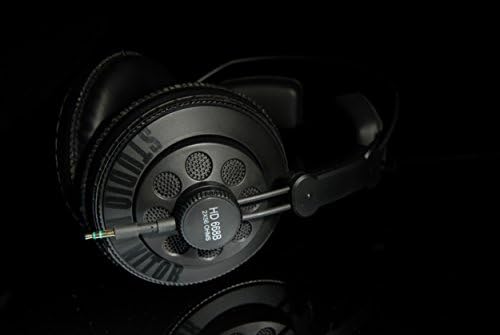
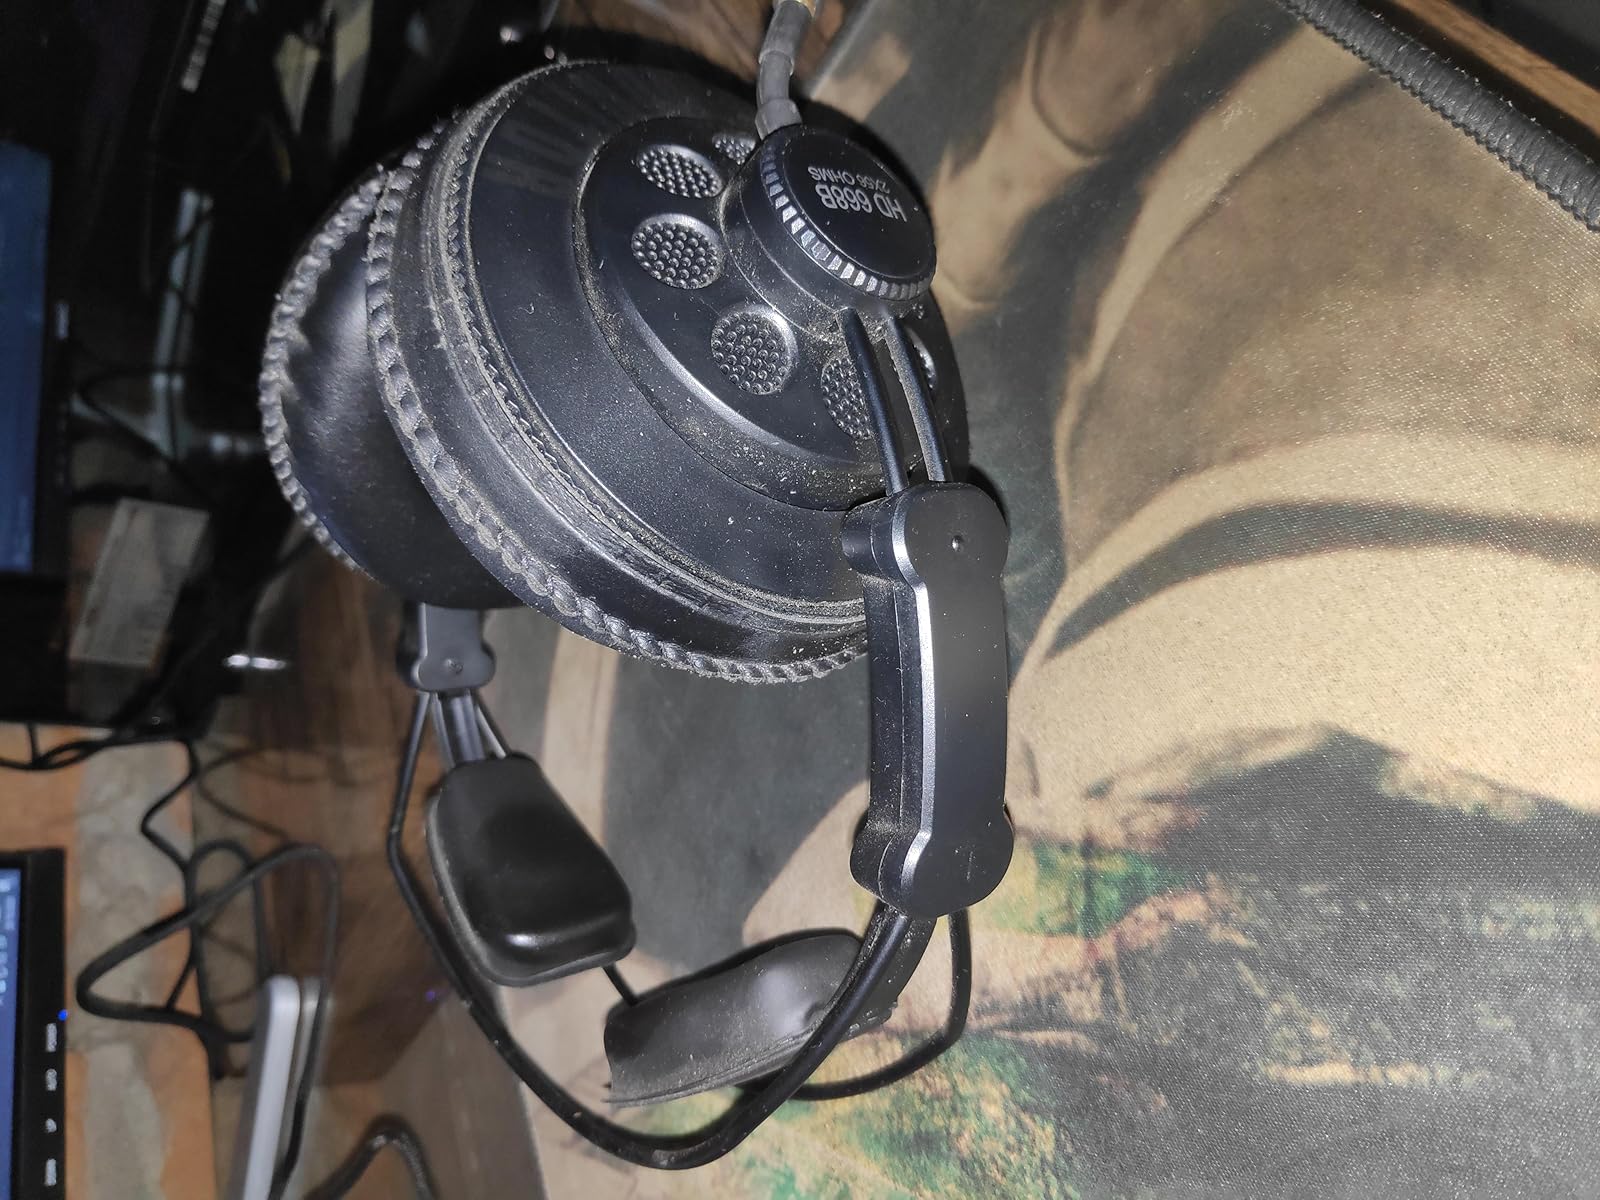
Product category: headphones
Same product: yes